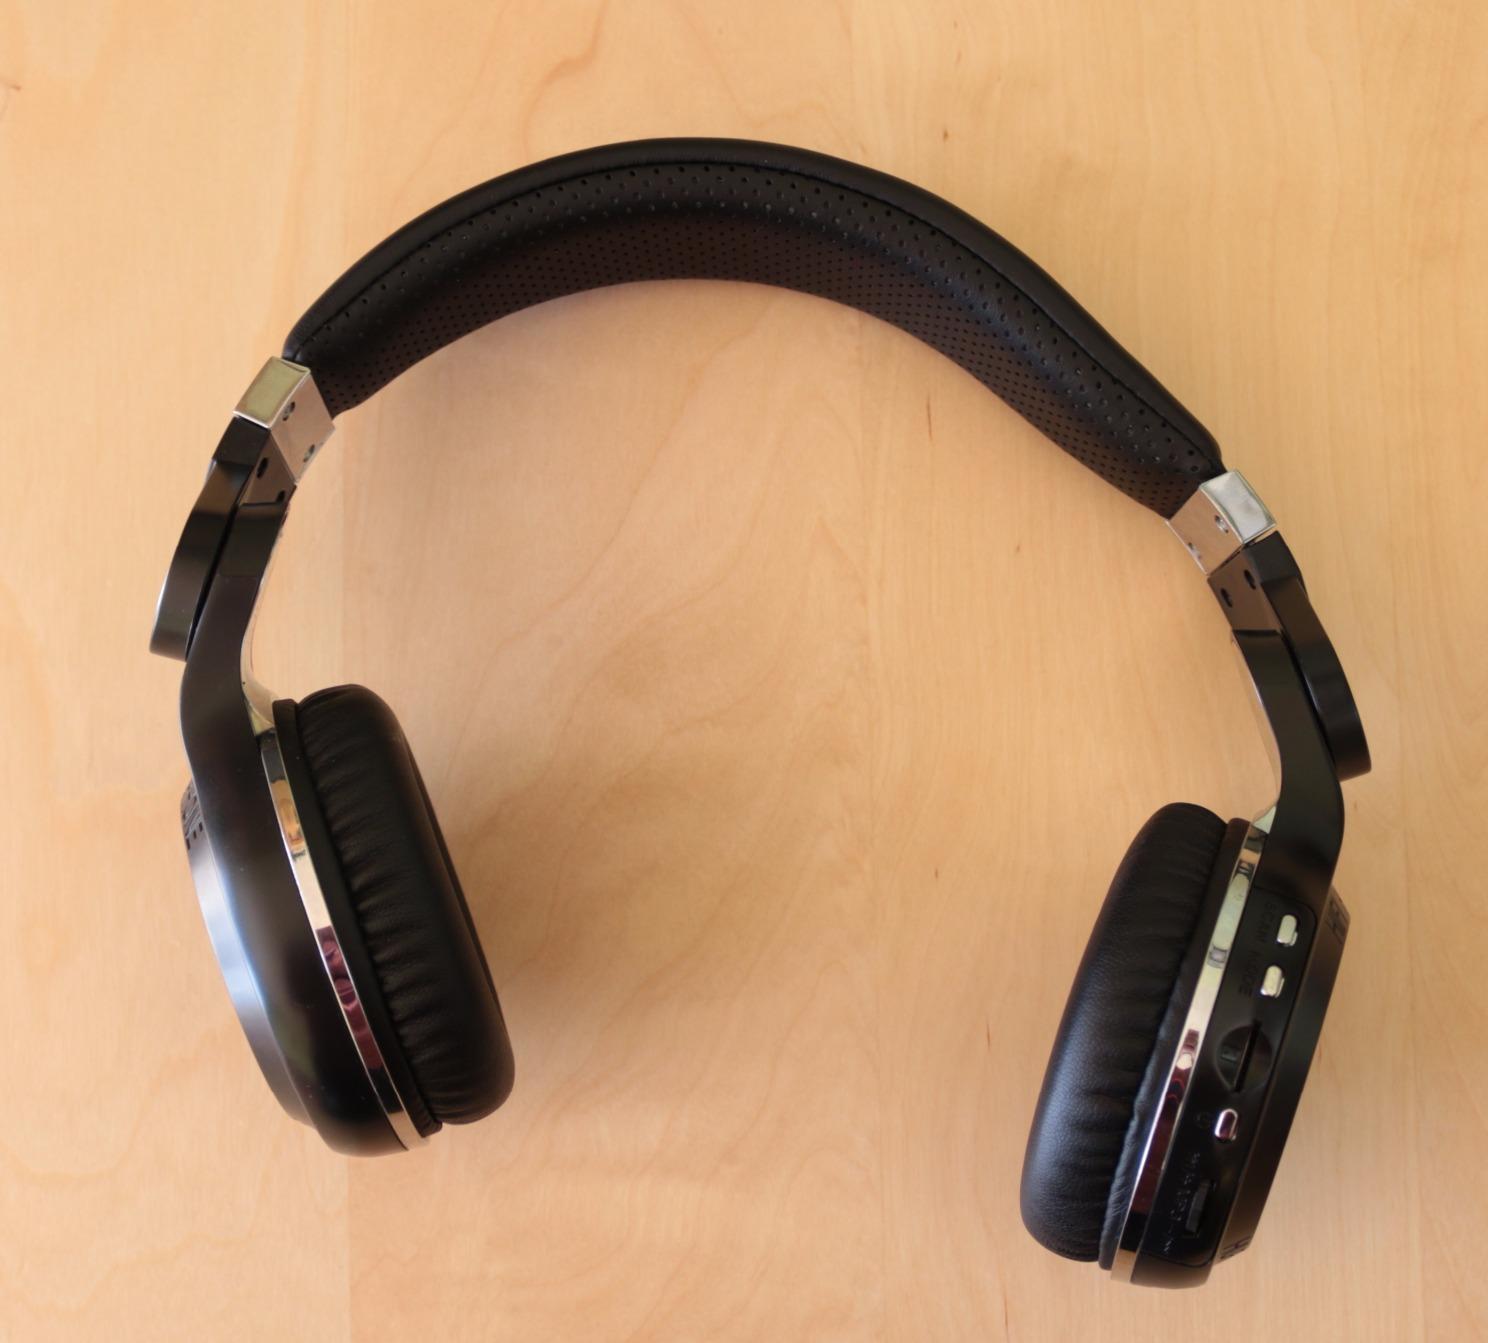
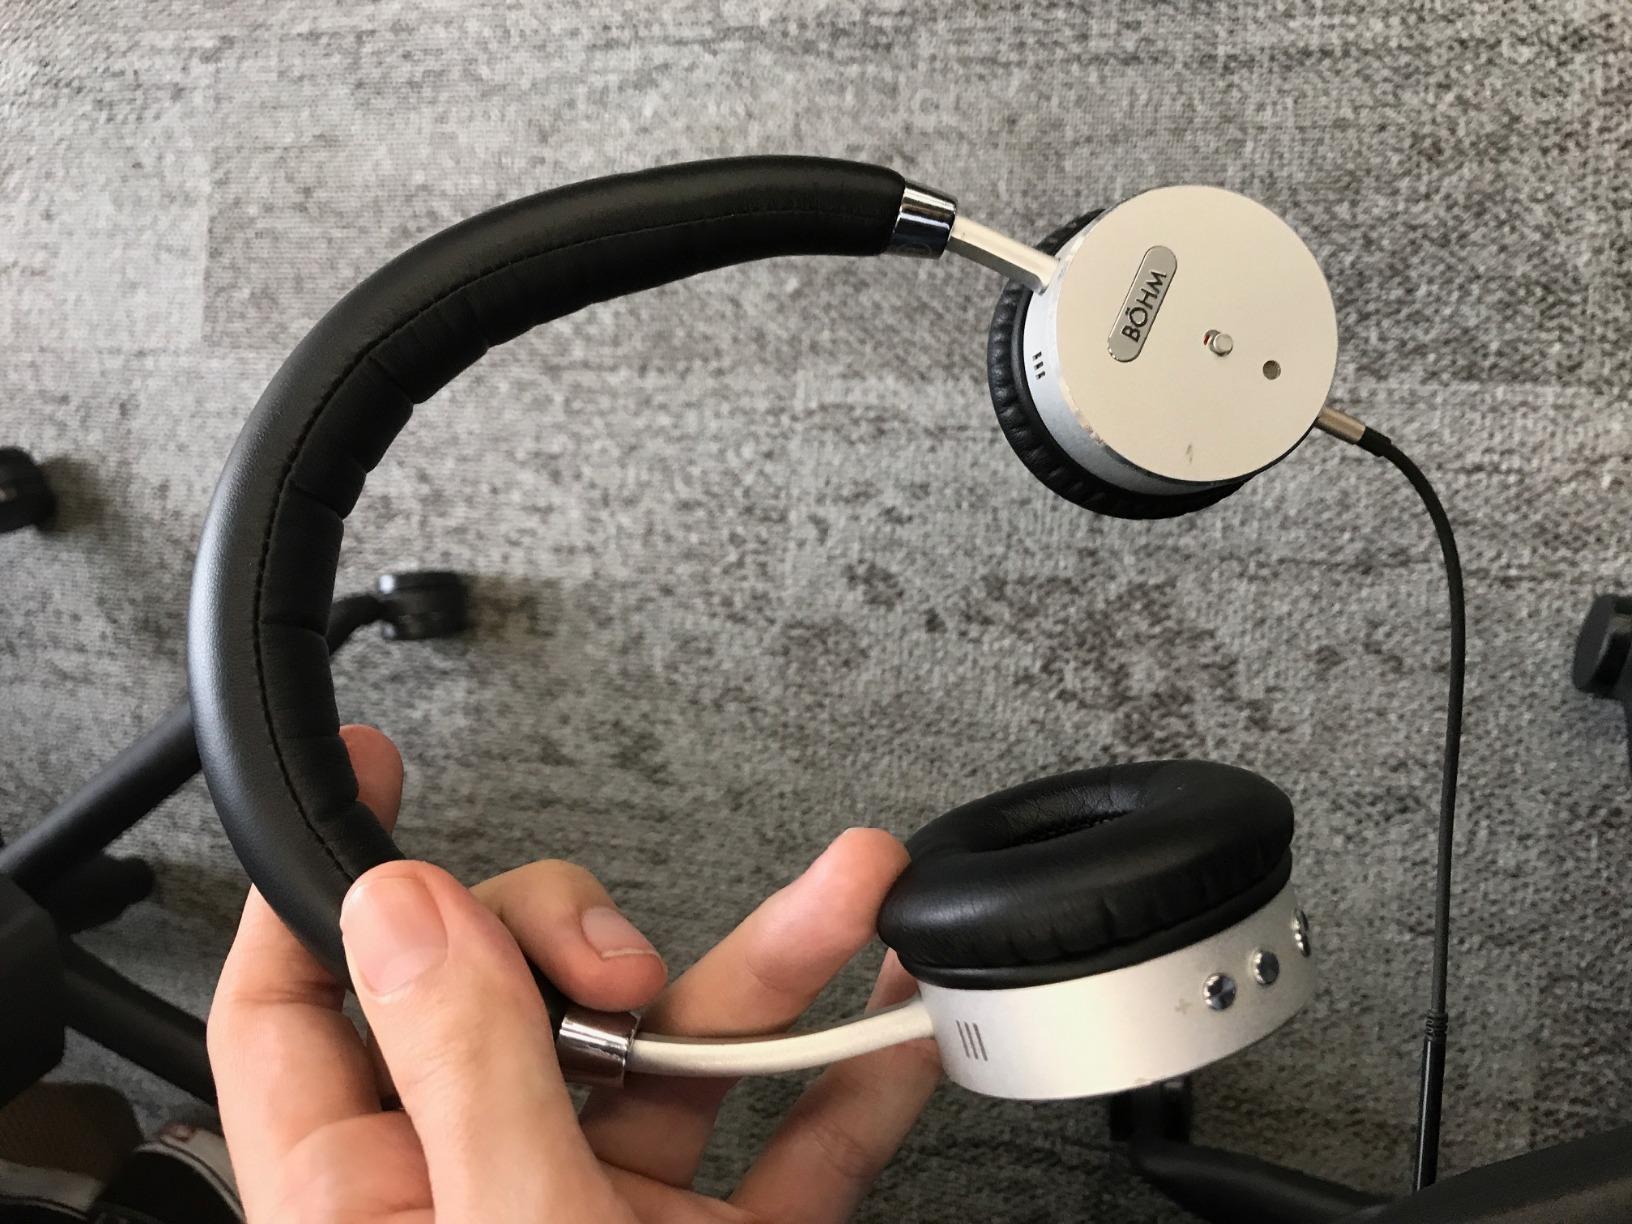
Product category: headphones
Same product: no